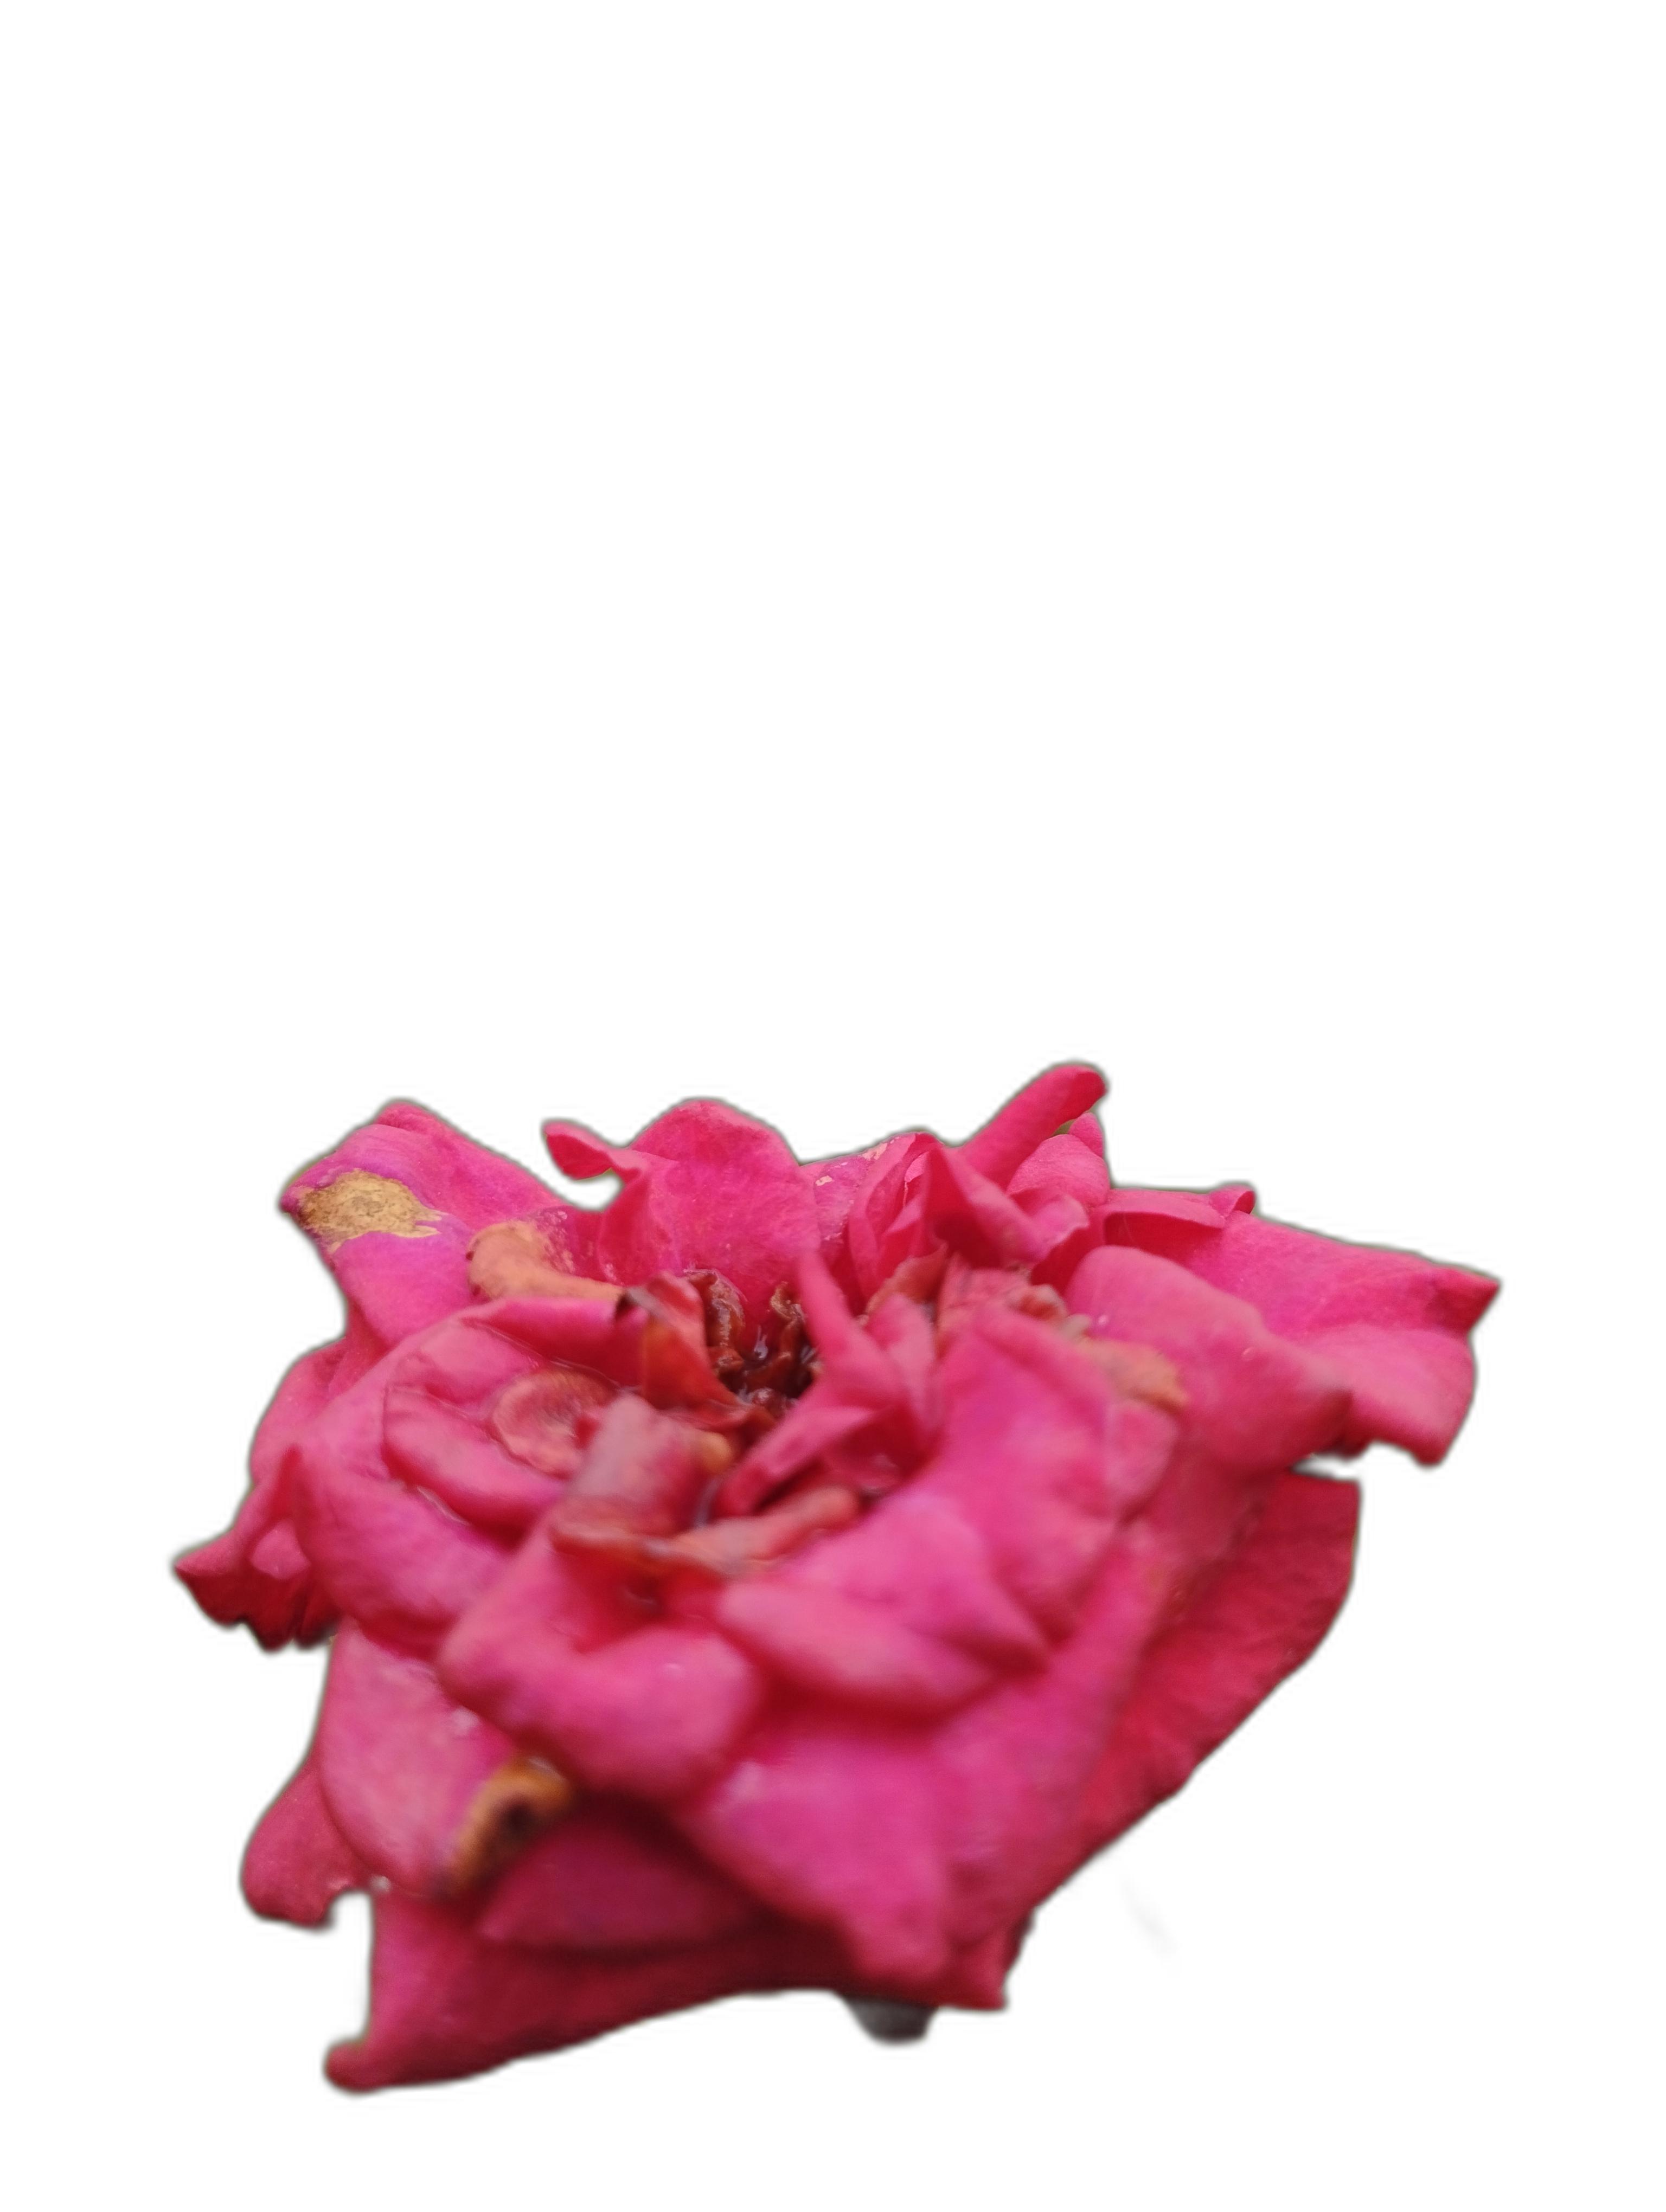
Label: Rose